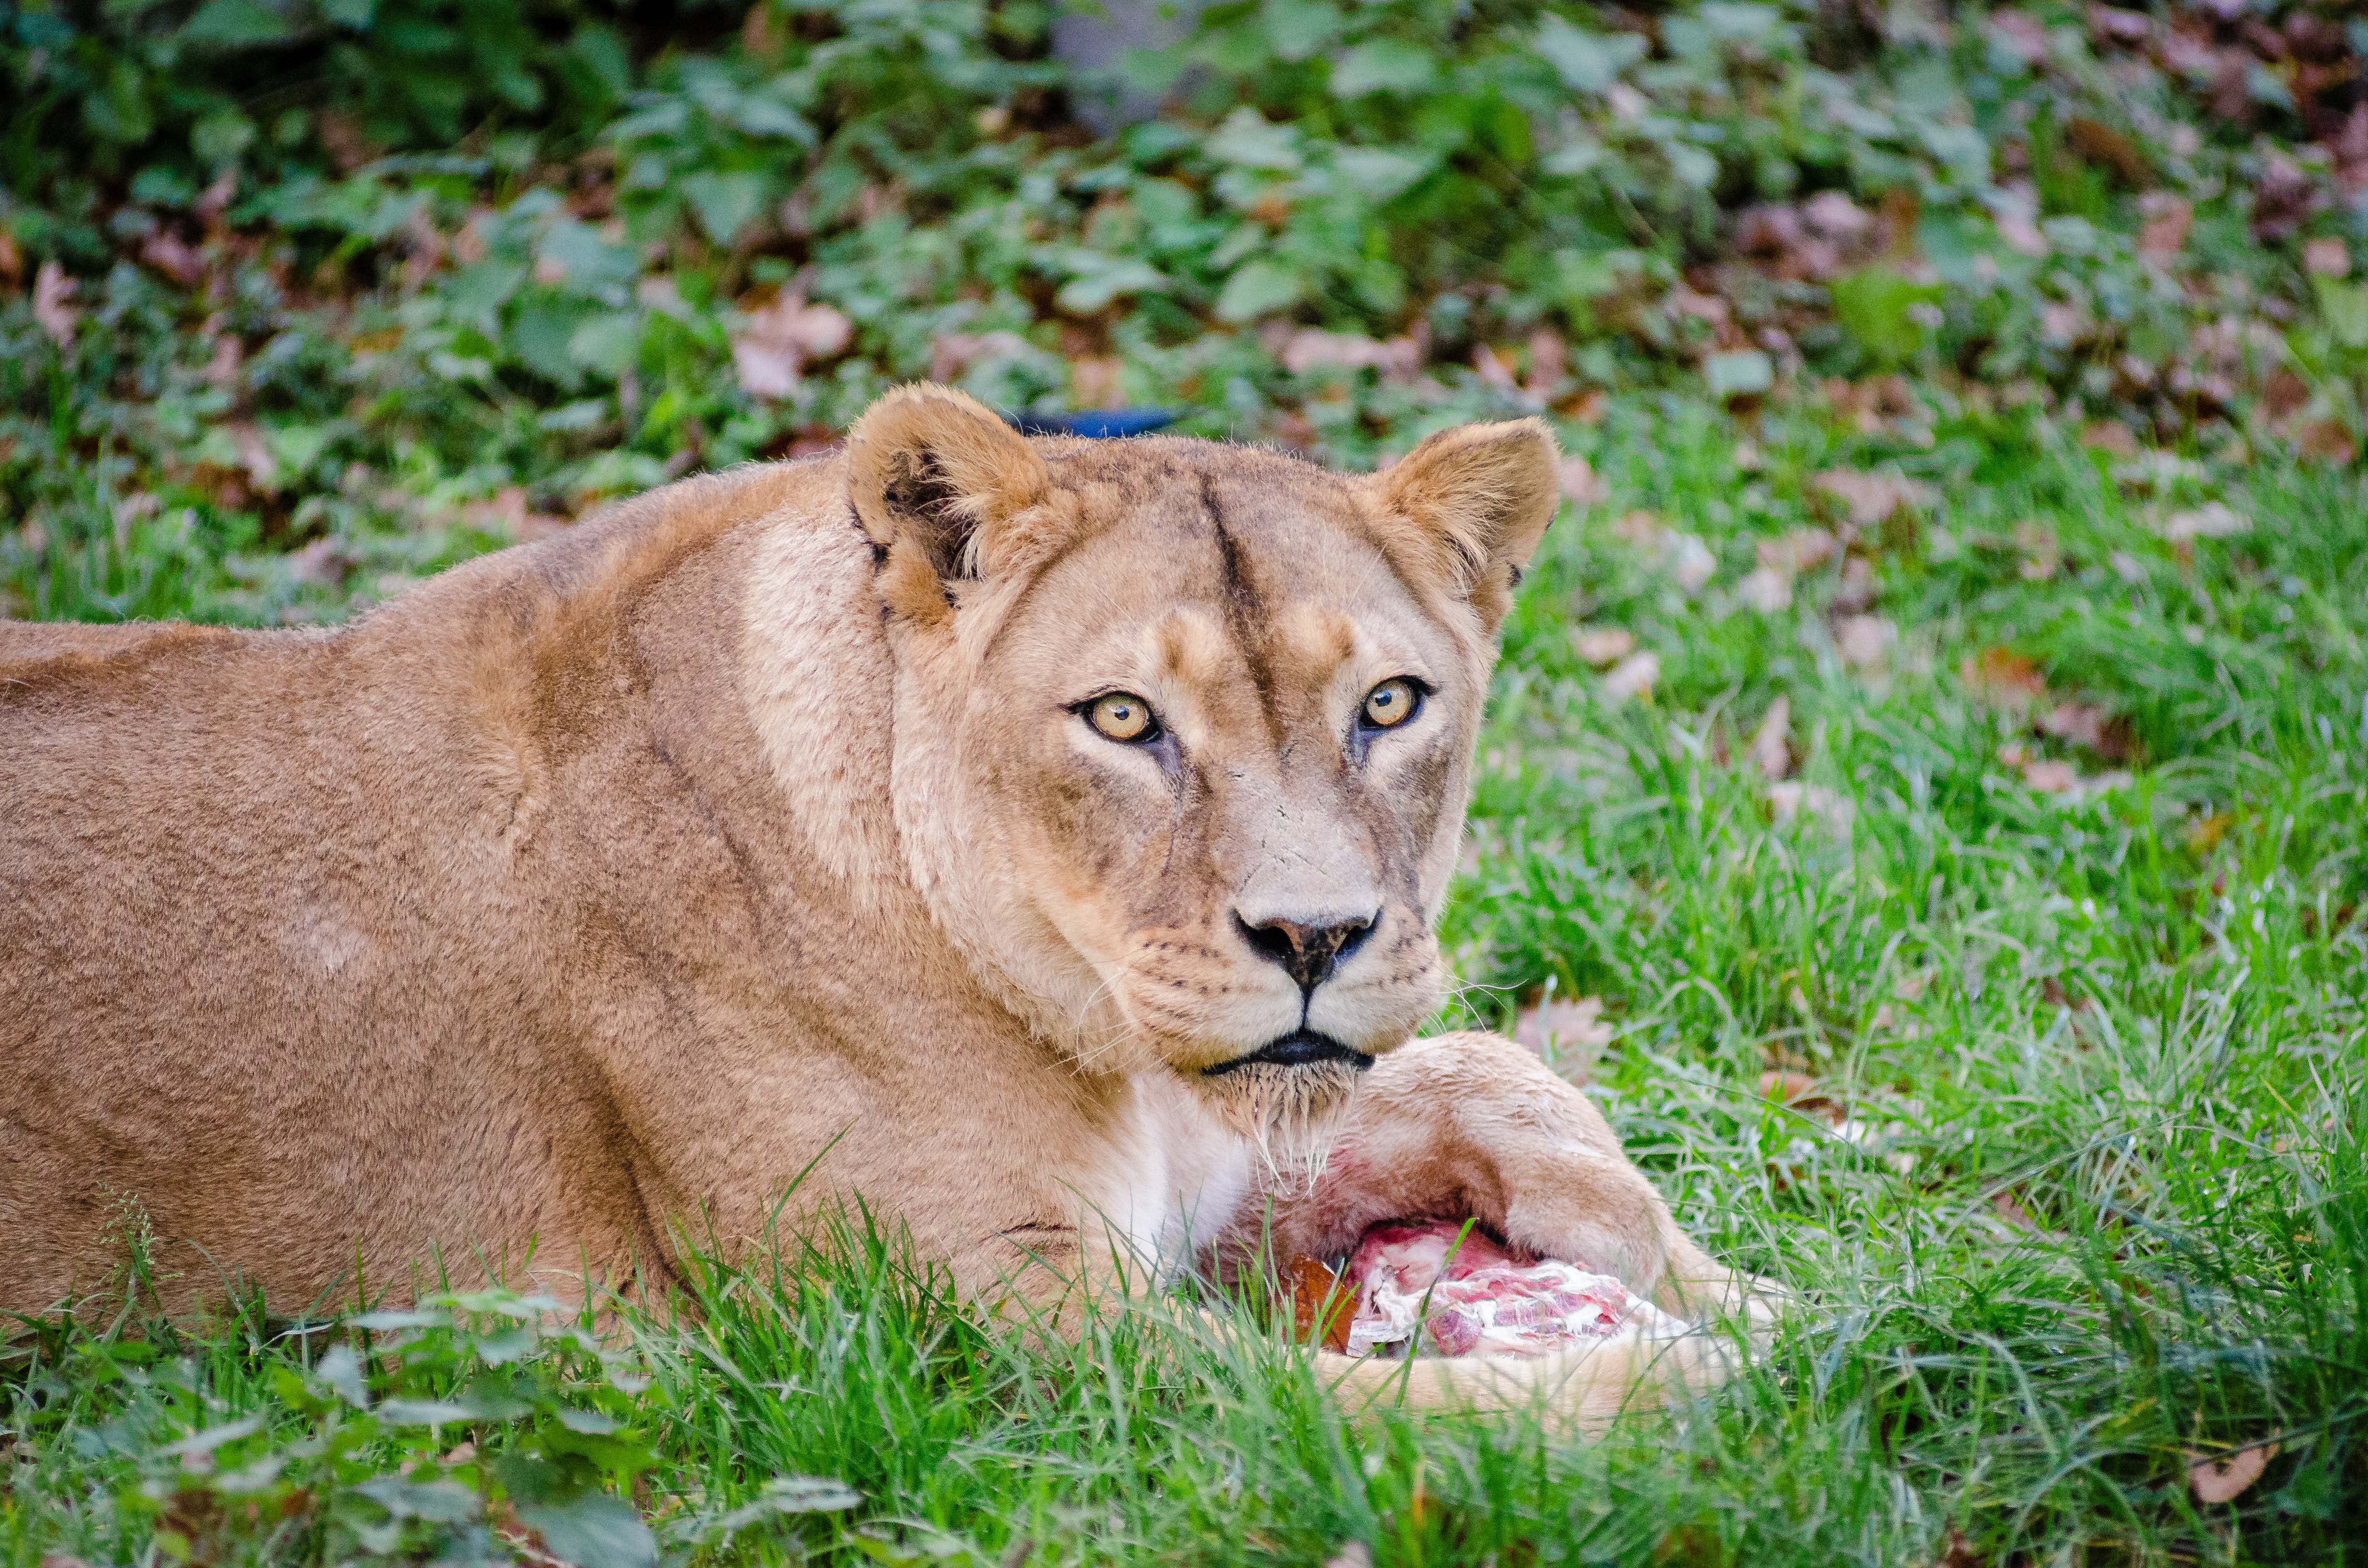
grass, animal, female, wildlife, zoo, cat, mammal, nikon, predator, meat, fauna, lion, lioness, eyes, lazy, animals, dinner, vertebrate, katze, tier, tiere, d7000, tierpark, weiblich, carnivore, afrikanischer, raubtier, fleisch, african, gore, giblets, faul, lwe, lwin, fleischfresser, safari, puma, big cats, cat like mammal, masai lion